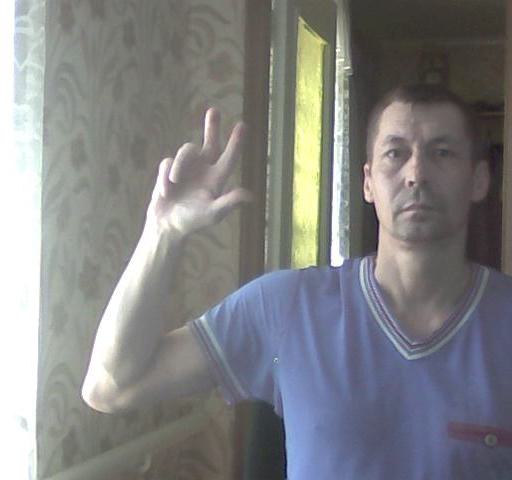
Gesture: three2